Friedrich Kaulbach

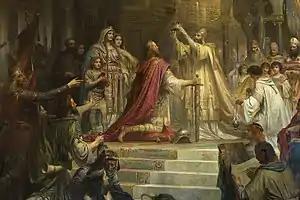
"Coronation of Charlemagne", 1861

After a visit to Venice in 1844, he and his uncle parted ways. He painted independently until 1848, when he executed the painting "Adam and Eve beside the body of Abel." This led to a call to a professorship at the Academy of Fine Arts, Munich, which he declined.